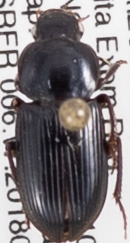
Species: Discoderus robustus
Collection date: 2018-07-18
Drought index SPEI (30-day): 0.352
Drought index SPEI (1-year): -1.386
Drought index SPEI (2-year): -0.946